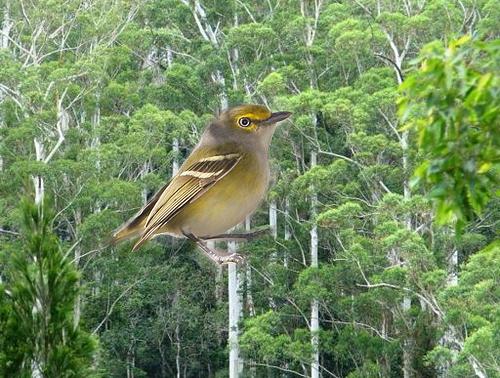
Bird species: White_eyed_Vireo
Bird type: landbird
Background: land